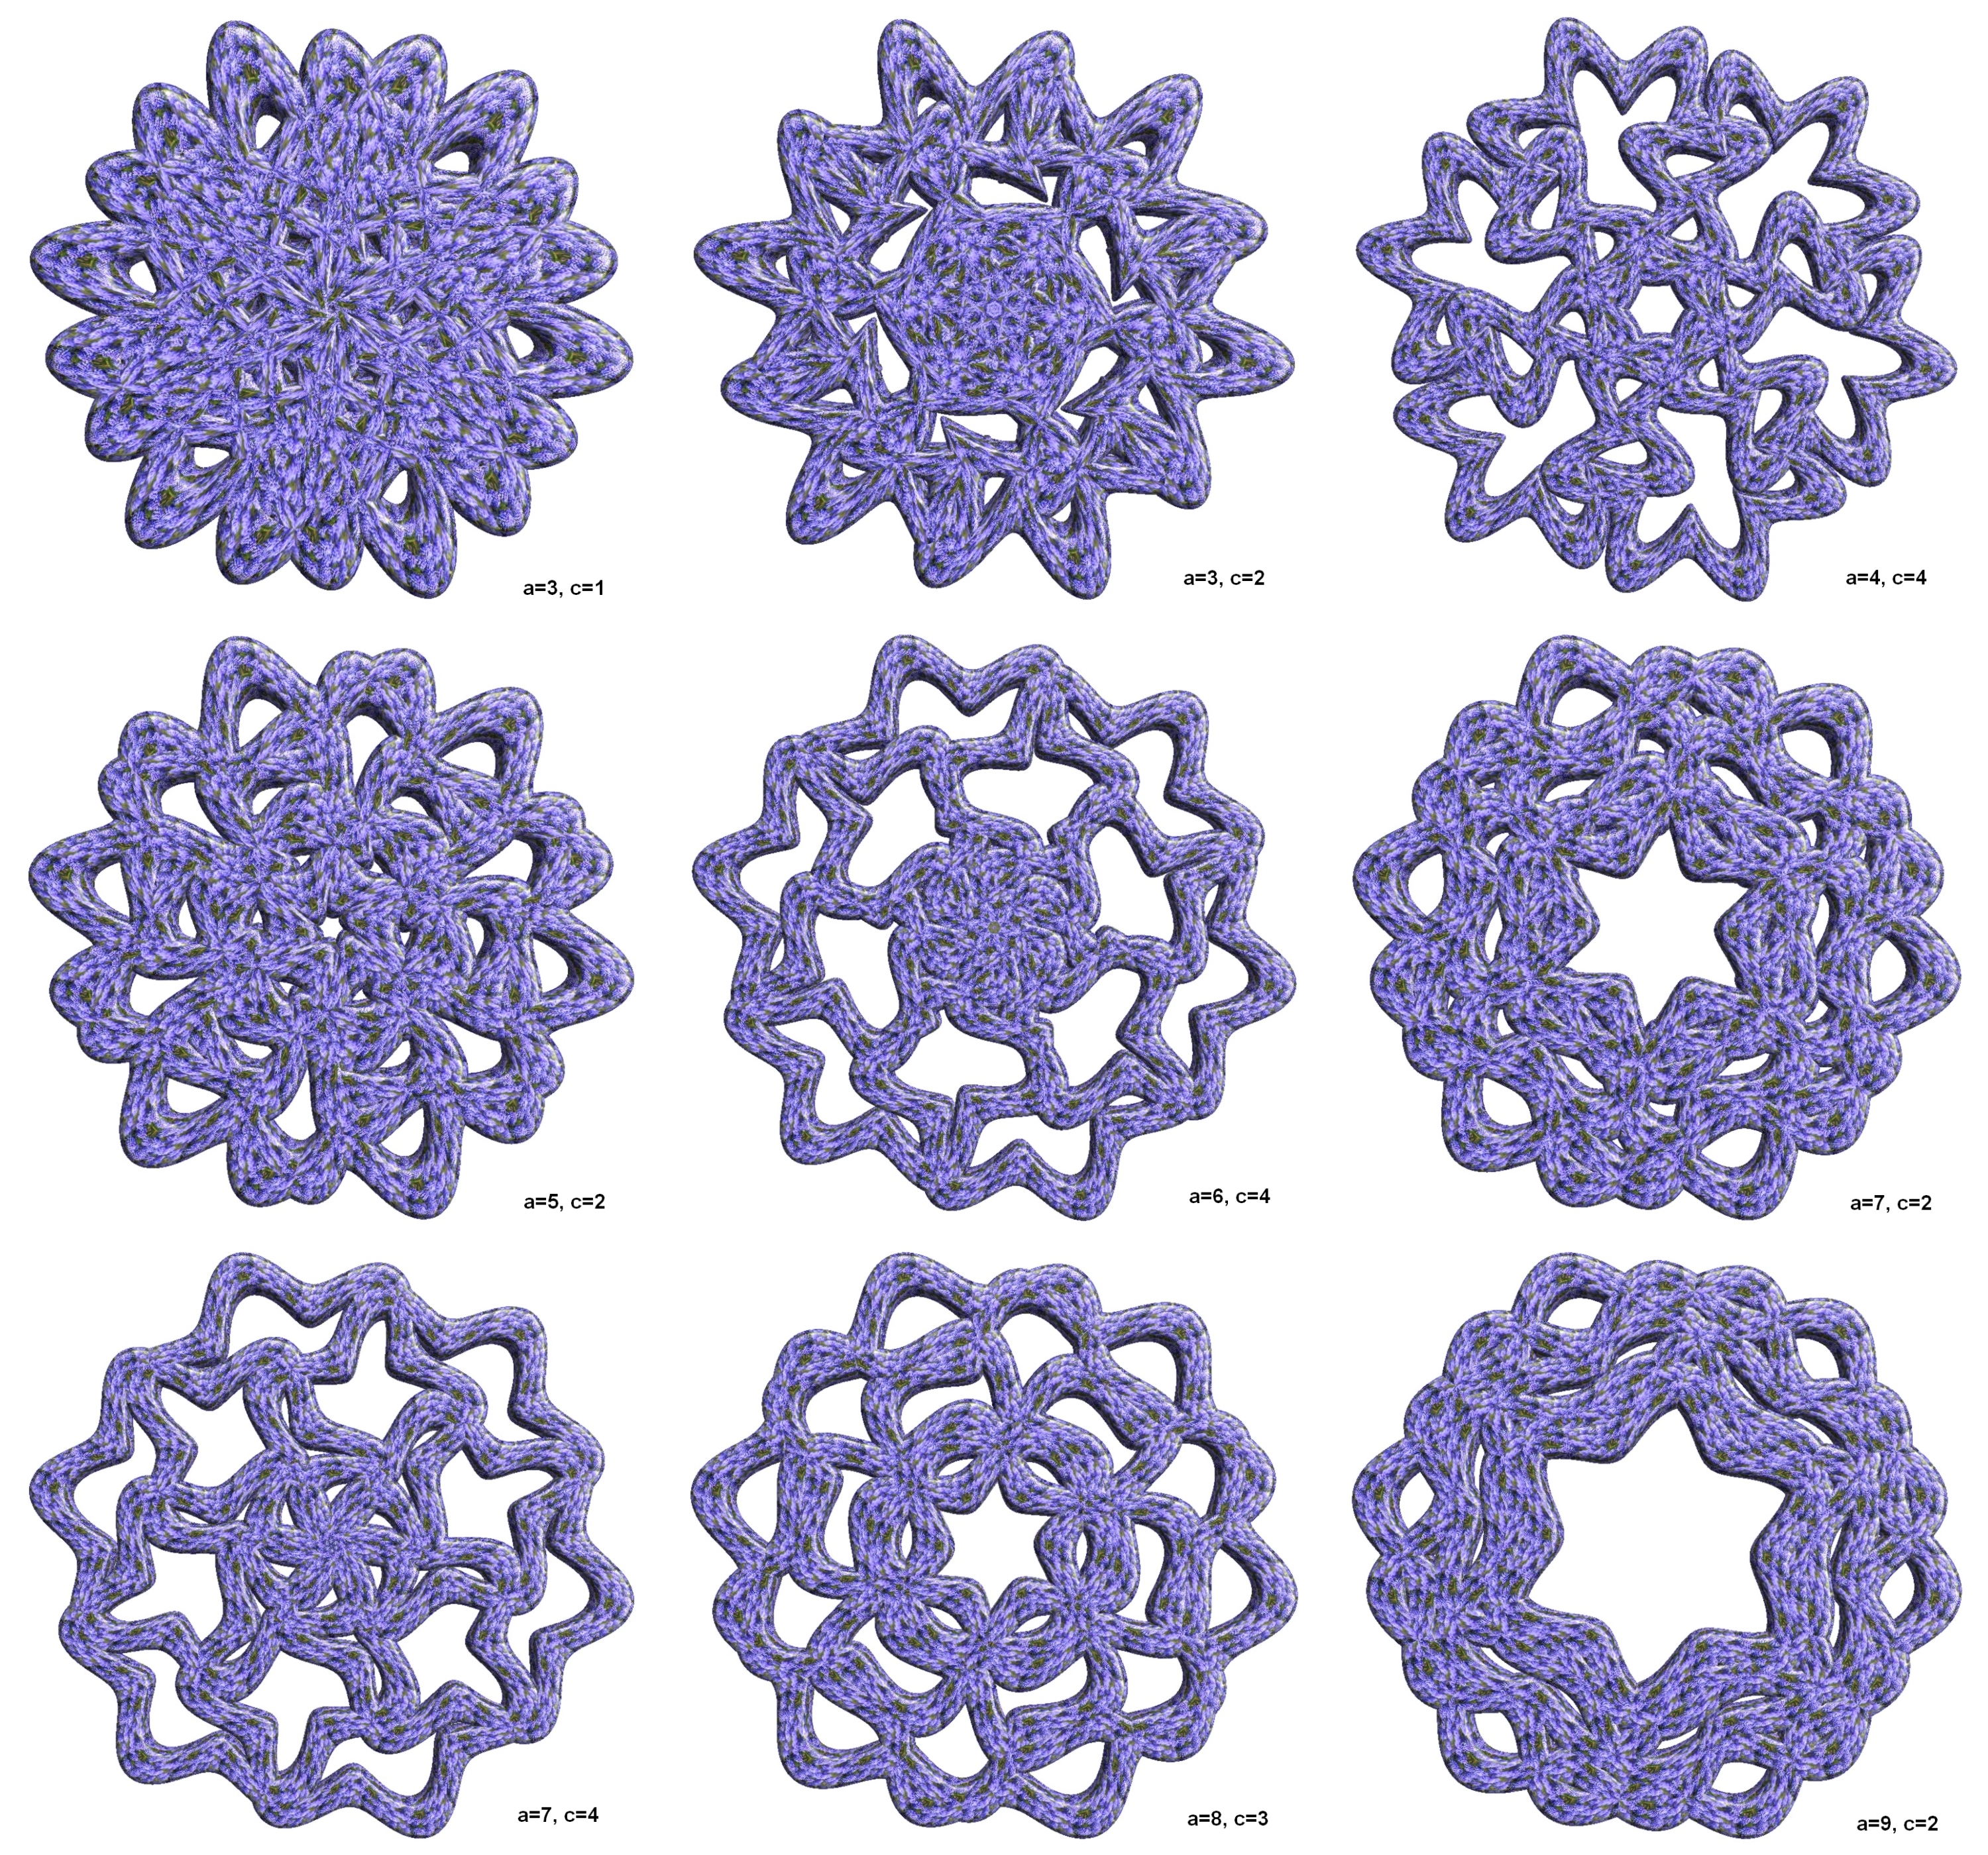
abstract, structure, texture, flower, petal, pattern, geometry, circle, font, sculpture, design, symmetry, 3d, graphic, shape, torus, mathematica, cg, parametricplot3d, code, program, algorithm, mapping, geometricsculpture, body jewelry